Peter Kuhn

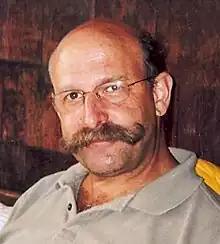
Peter Kuhn

Peter Kuhn (April 14, 1955, in Summit, New Jersey – June 25, 2009, in Stafford Township, New Jersey ) was an American race car driver. In 1980, he won both the USAC and SCCA Formula Super Vee championships. Late in the 1984 season he competed in the CART World Series for McCray Racing, making his debut at the Mid-Ohio Sports Car Course but was knocked out after 20 laps by a broken gearbox. A week later he failed to qualify at Sanair Super Speedway. In his next race at Michigan International Speedway he registered his best finish of 16th. His final start came at Laguna Seca Raceway but he was sidelined after 14 laps by engine overheating. He later became the executive vice president and general manager for ROBCO Racing Team and an American Le Mans Series team owner.